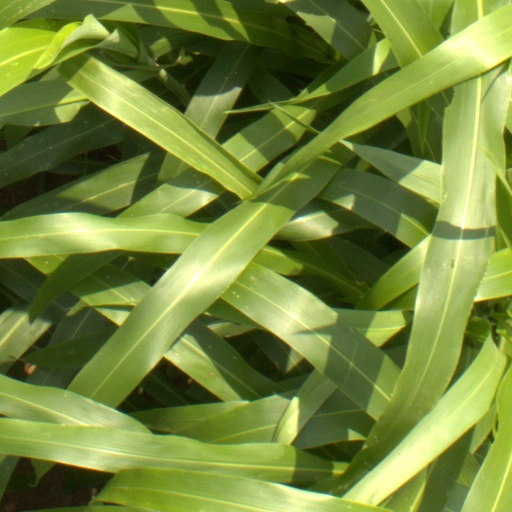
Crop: sorghum